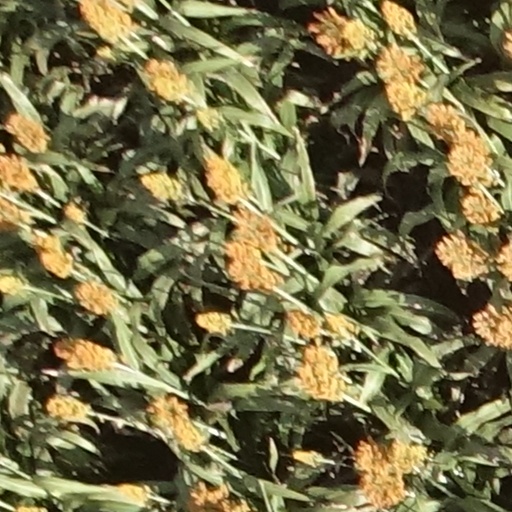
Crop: sorghum